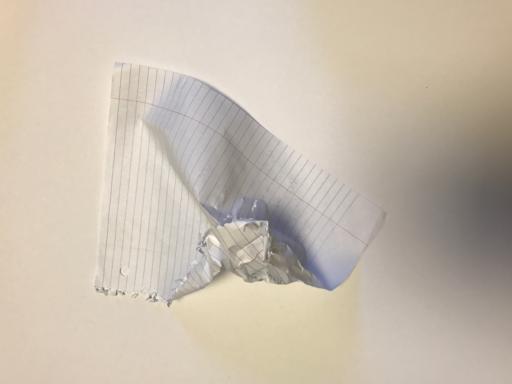
Label: paper